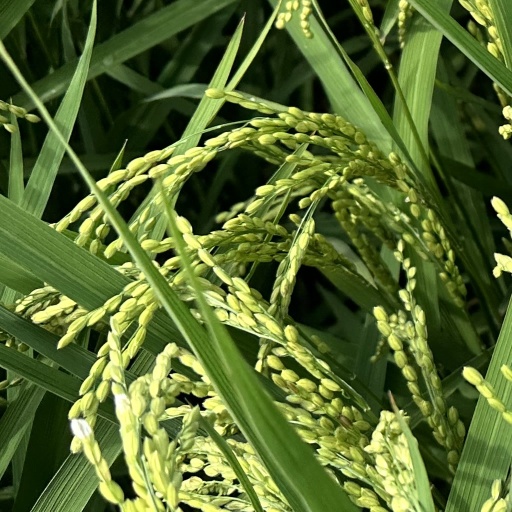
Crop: rice